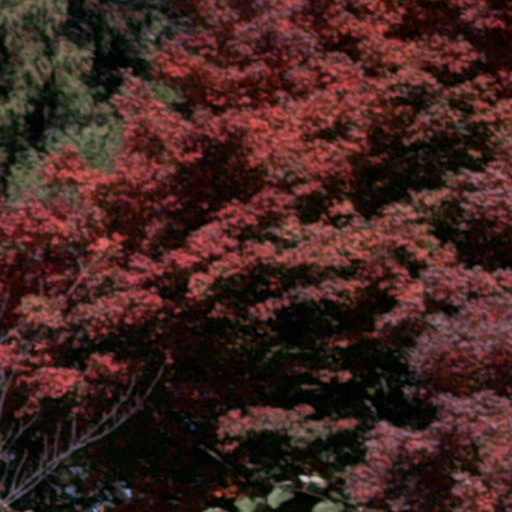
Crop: cassava